Bobby Clark (comedy actor)

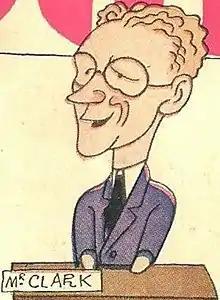
Caricature by Ralph Barton, 1925

He was born in Springfield, Ohio. While still in grammar school he formed a friendship with classmate Paul McCullough. The two attended tumbling classes, and began performing an acrobatic act in minstrel shows and later in the Ringling Brothers' Circus. The team worked as clowns from 1906 to 1912. In 1912, they made their debut in vaudeville with a pantomime act built around the simple act of placing a chair on top of a table. In 1922, they starred in Irving Berlin's Broadway show "Music Box Revue".